Italian cruiser Trento

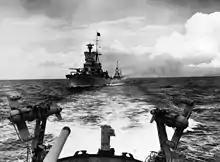
"Trento" and "Trieste" in the late 1930s, seen from the stern of a torpedo boat

On 10 June 1940, Italy declared war on France and Britain, joining its ally Germany in World War II. At that time, "Trento" was stationed in Messina, once again the flagship of the 3rd Division. The following day, "Trento" and the rest of the 3rd Division joined the 6th Division for a patrol in the Strait of Sicily, where they laid a minefield. On 8 July, the 3rd Division escorted a convoy to Libya, along with the battleships of the 1st Division; the next day, the returning warships collided with a heavily protected British convoy. In the ensuing Battle of Calabria, "Trento" engaged British cruisers and was heavily attacked by British aircraft, though she emerged undamaged. A force of 120 Italian aircraft arrived after both fleets had disengaged, and some Italian pilots accidentally attacked Italian vessels, prompting the fleet to paint red stripes on the forecastles of each ship. Another convoy to Libya, which passed without incident, followed on 30 July, with "Trento" returning to Messina on 1 August. On 31 August, the 3rd Division sortied to intercept the British convoys in Operation Hats, though the Italian fleet broke off the operation without encountering the merchant ships. "Trento" arrived back in Taranto on 2 September.